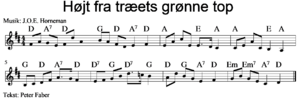
Højt fra træets grønne top / Melodi
Melodi: Højt fra træets grønne top
Højt fra træets grønne top er en velkendt dansk julesang, som blev skrevet af Peter Faber i 1847. Musikken er komponeret af Emil Horneman. Peter Faber er også kendt for at have skrevet Sikken voldsom trængsel og alarm og Dengang jeg drog af sted.